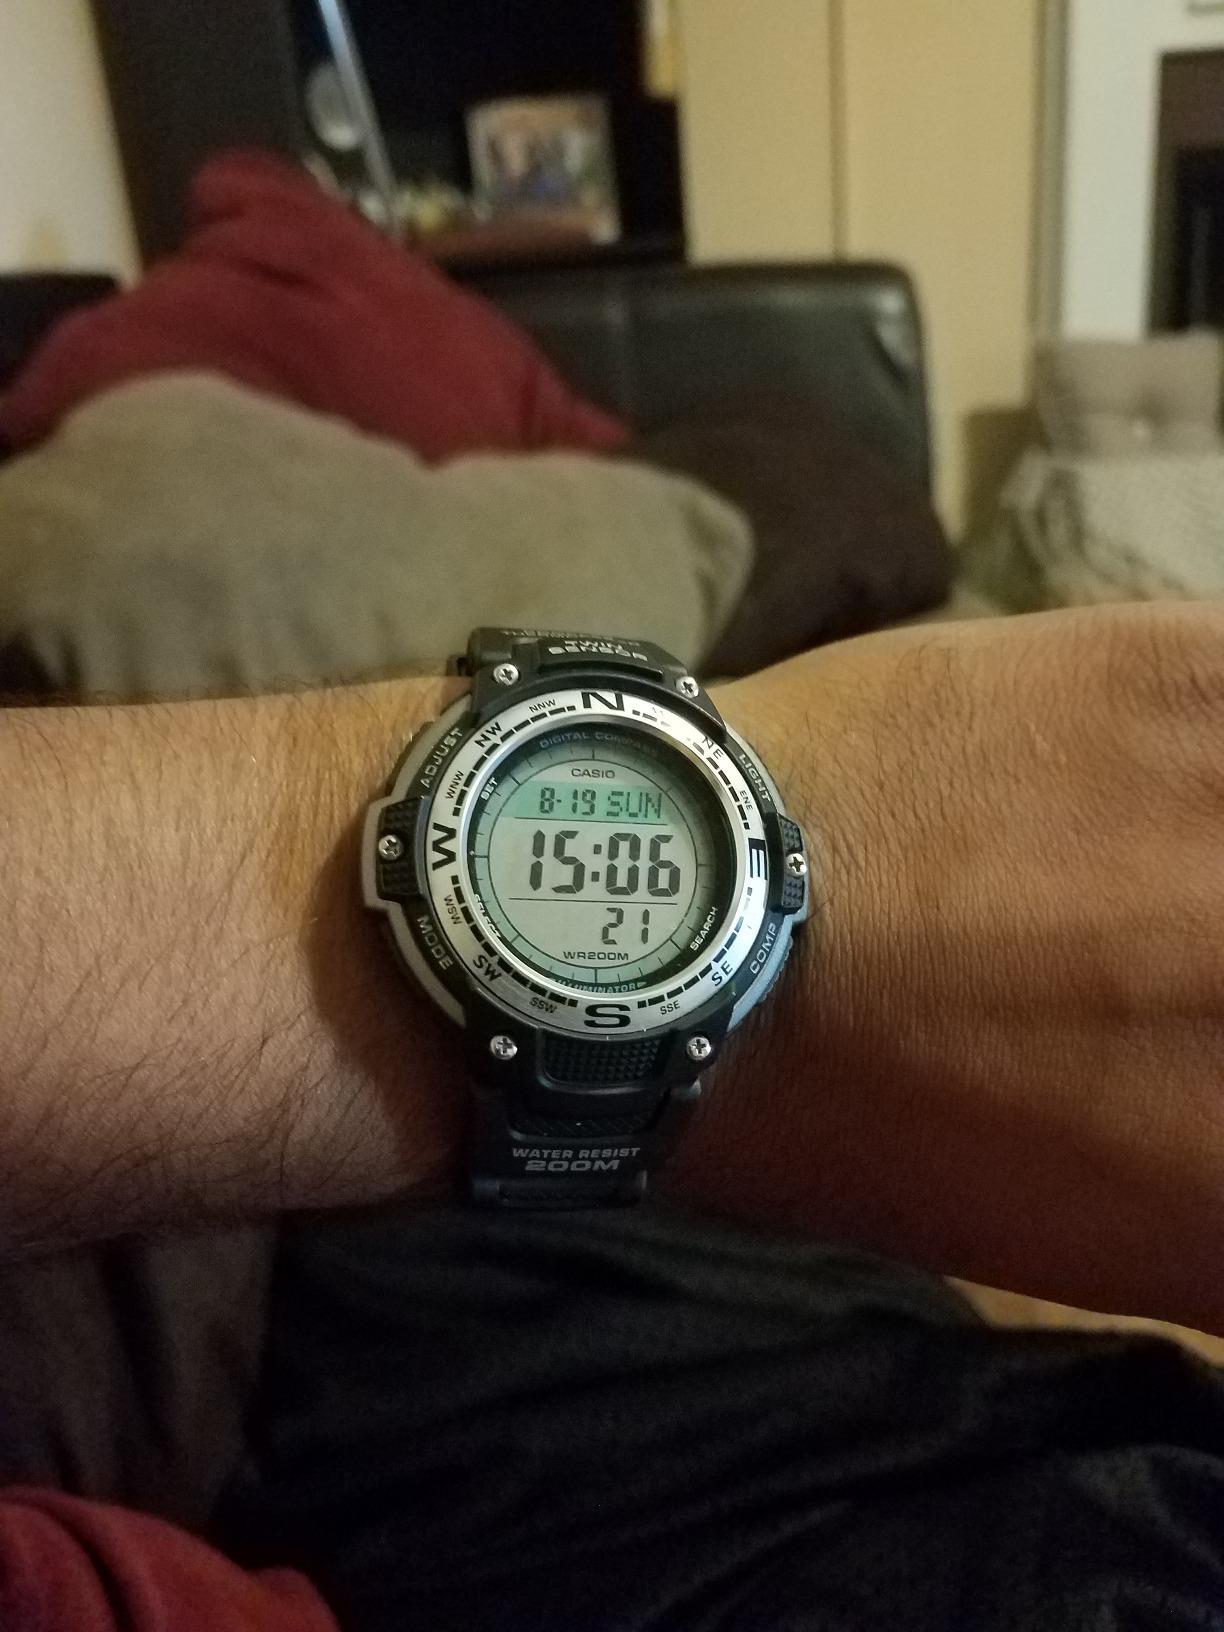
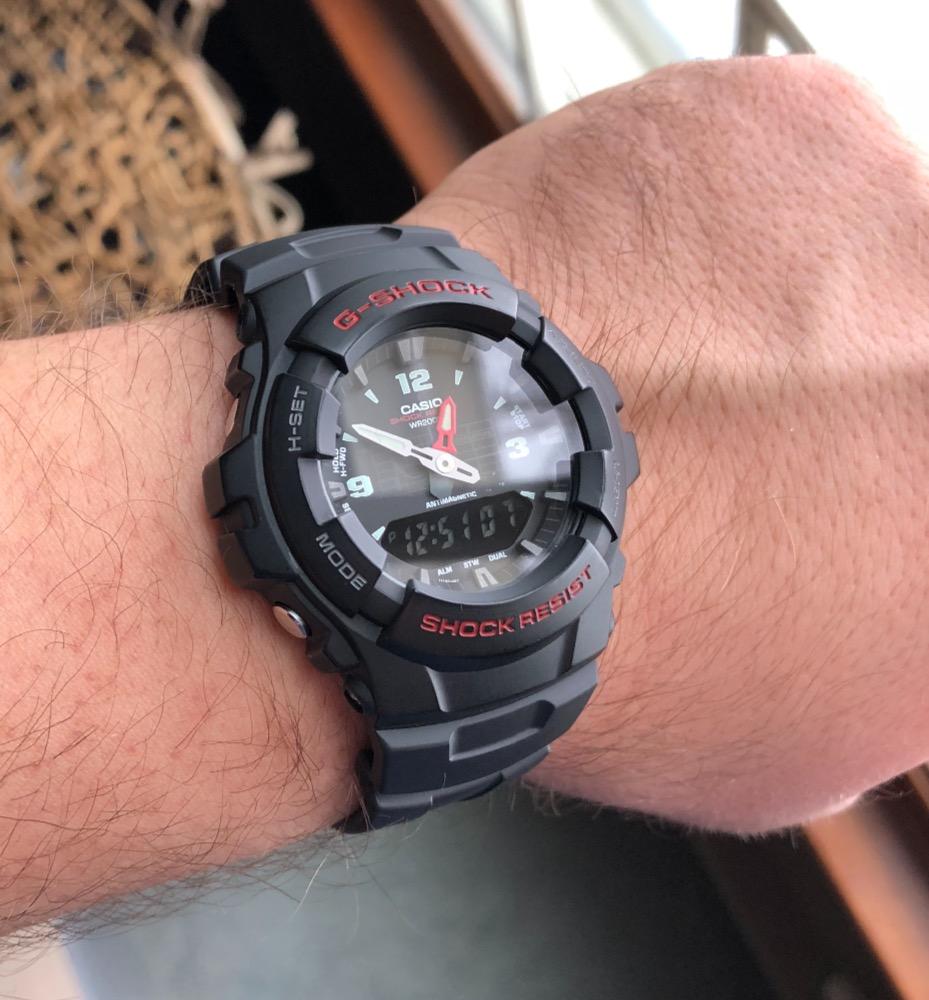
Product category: accessories_watch
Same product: no